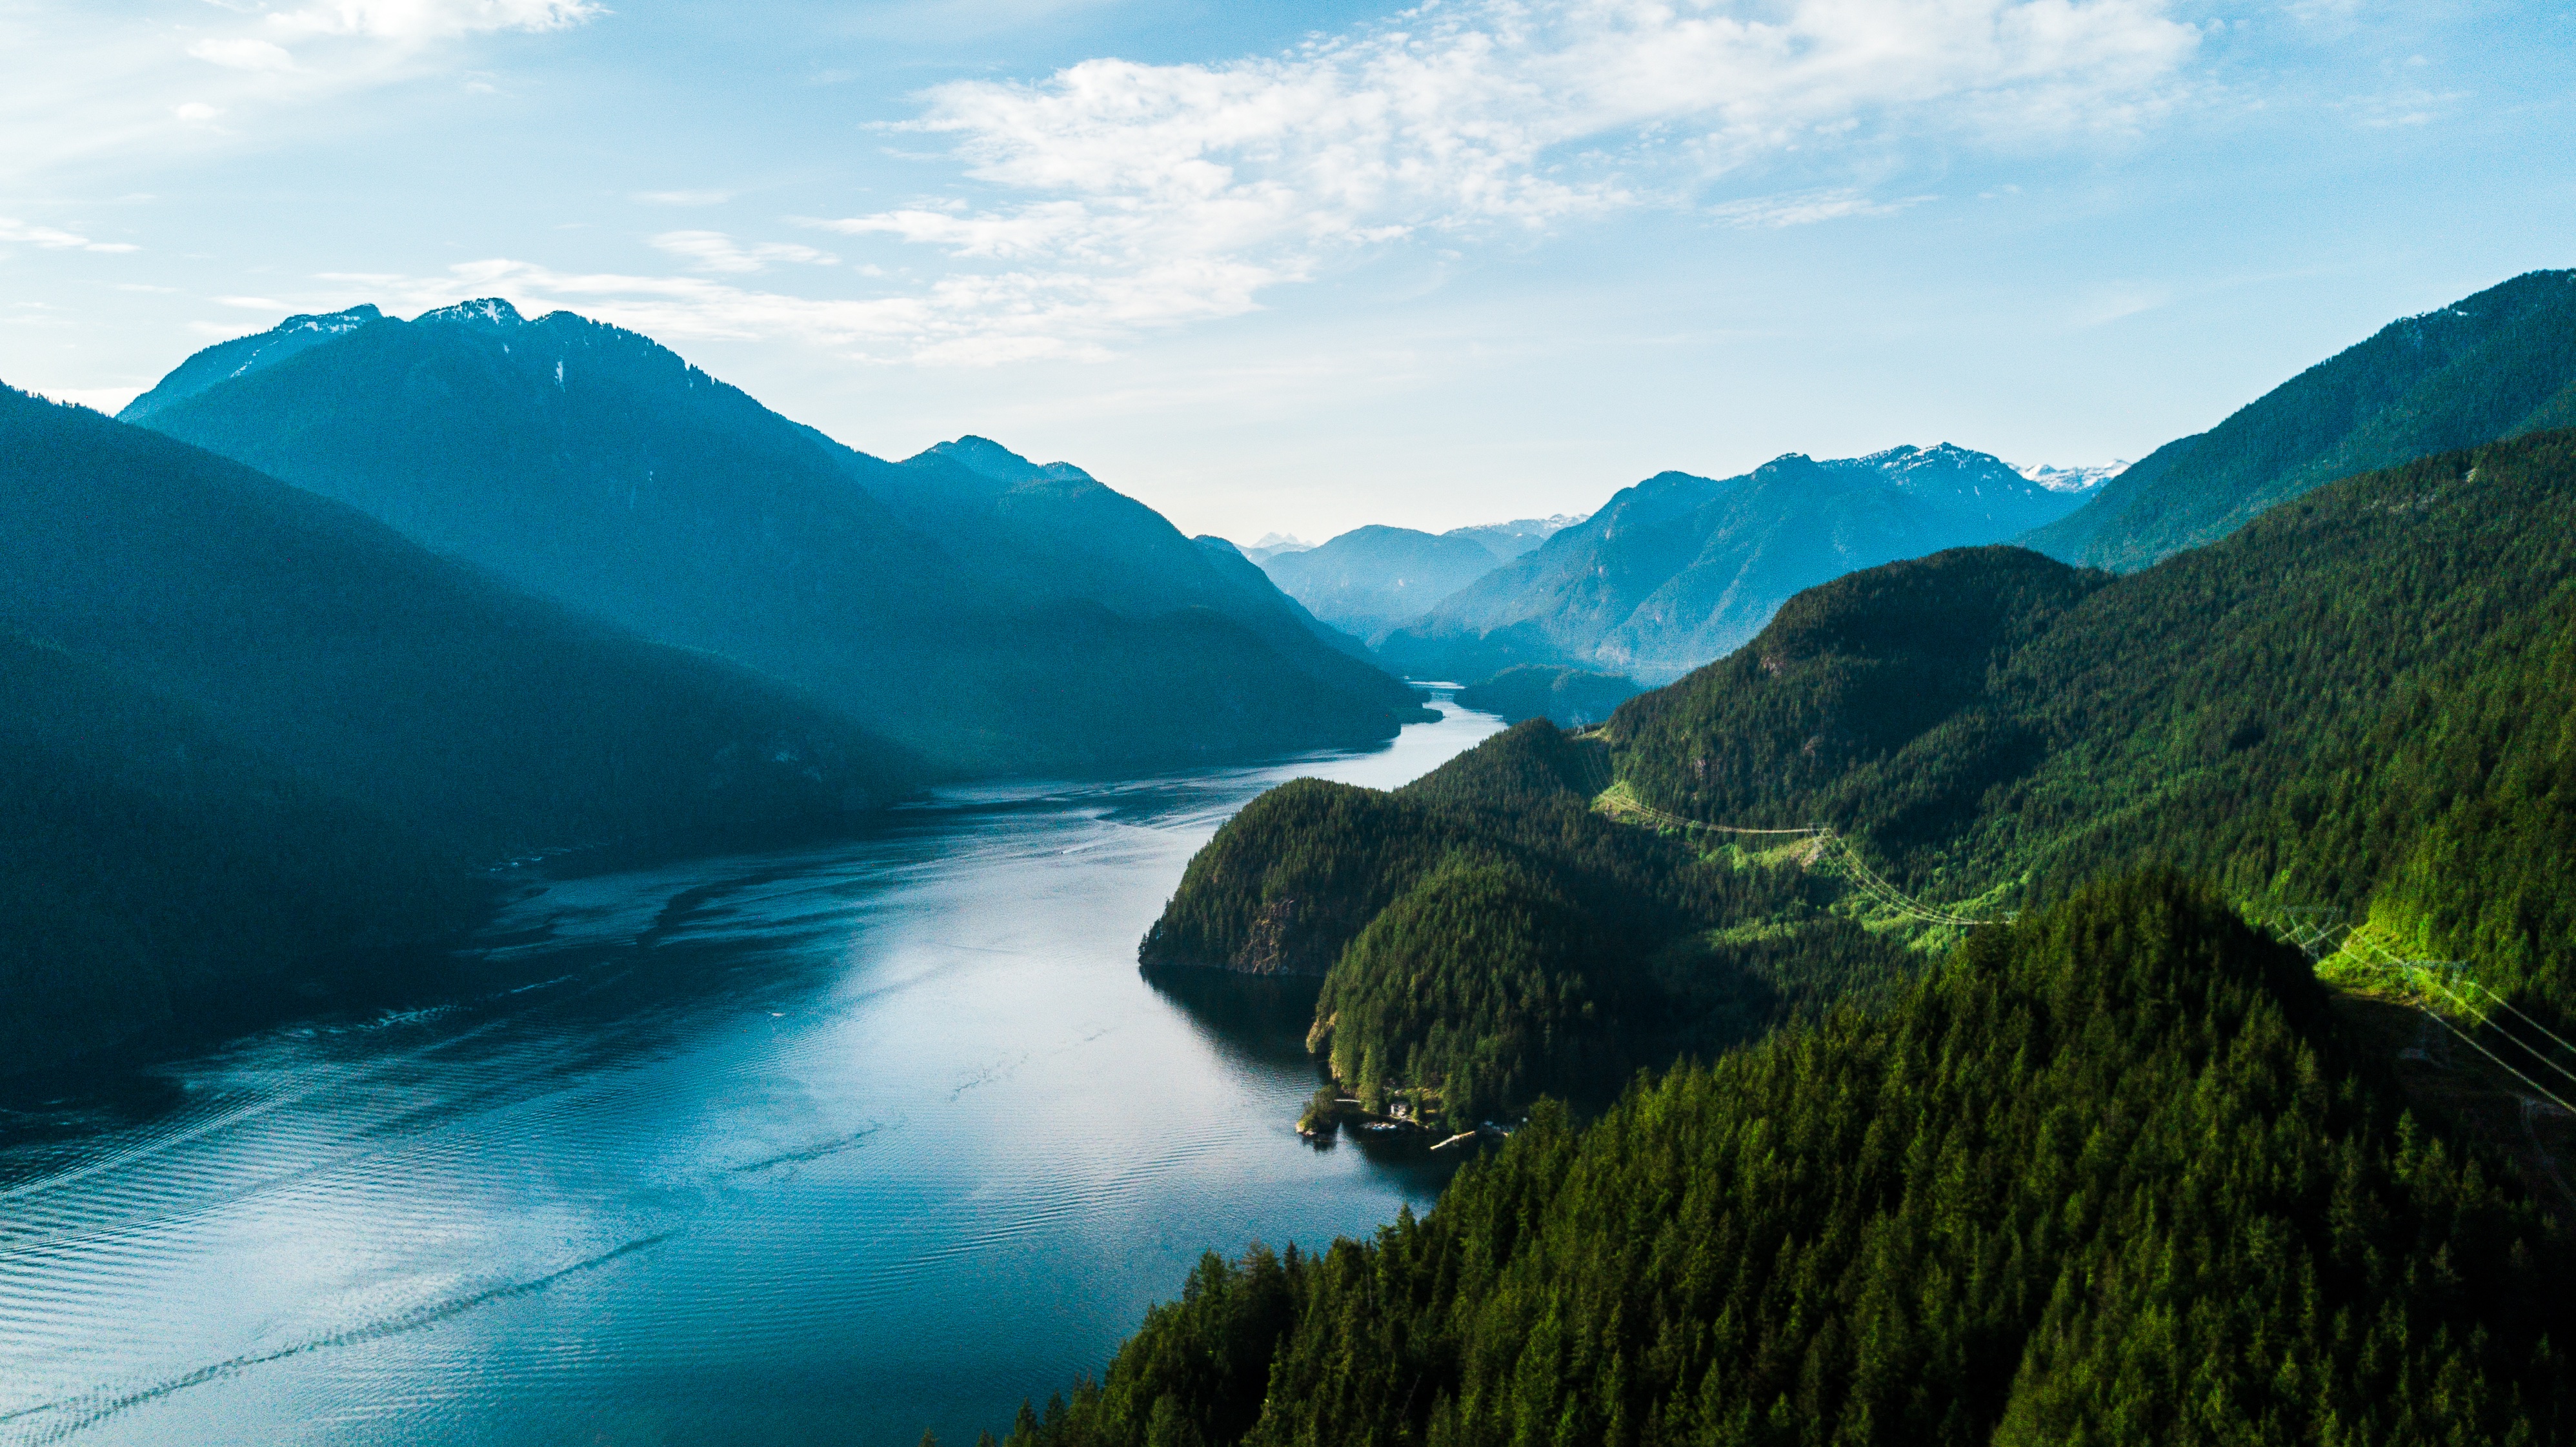
landscape, sea, nature, mountain, lake, mountain range, fjord, alps, loch, landform, geographical feature, atmospheric phenomenon, mountainous landforms, glacial landform